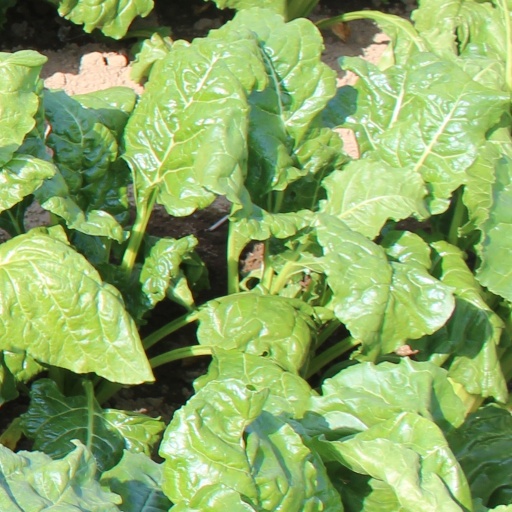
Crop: sugar beet